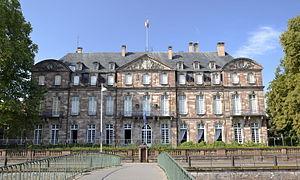
L’hôtel de Klinglin est l’ancien hôtel du préteur royal François-Joseph de Klinglin, actuellement hôtel de préfecture de la région Grand Est et du Bas-Rhin situé 19, rue Brûlée à Strasbourg en France. Il est classé monument historique depuis 1970. Ne pas confondre l’hôtel de préfecture et la préfecture administrative.
Strasbourg est une commune française située dans le département du Bas-Rhin. Préfecture du département, elle est également, depuis le 1ᵉʳ janvier 2016, le chef-lieu de la région Grand Est. Capitale de la région historique d'Alsace, la ville est bordée par le Rhin et frontalière avec l'Allemagne.